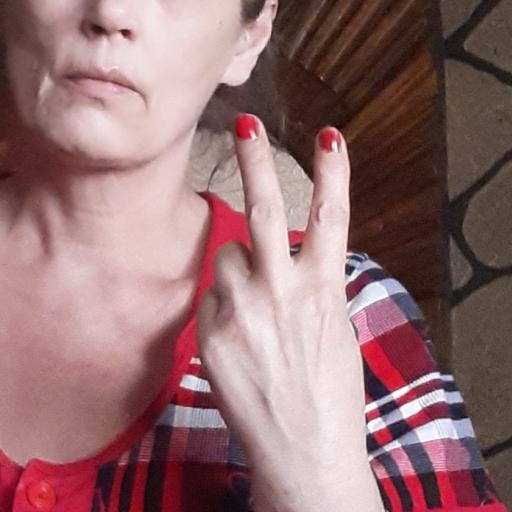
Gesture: peace_inverted